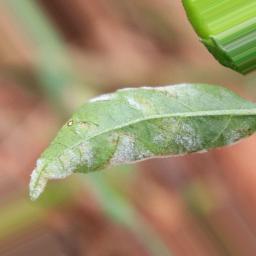
Label: powdery mildew